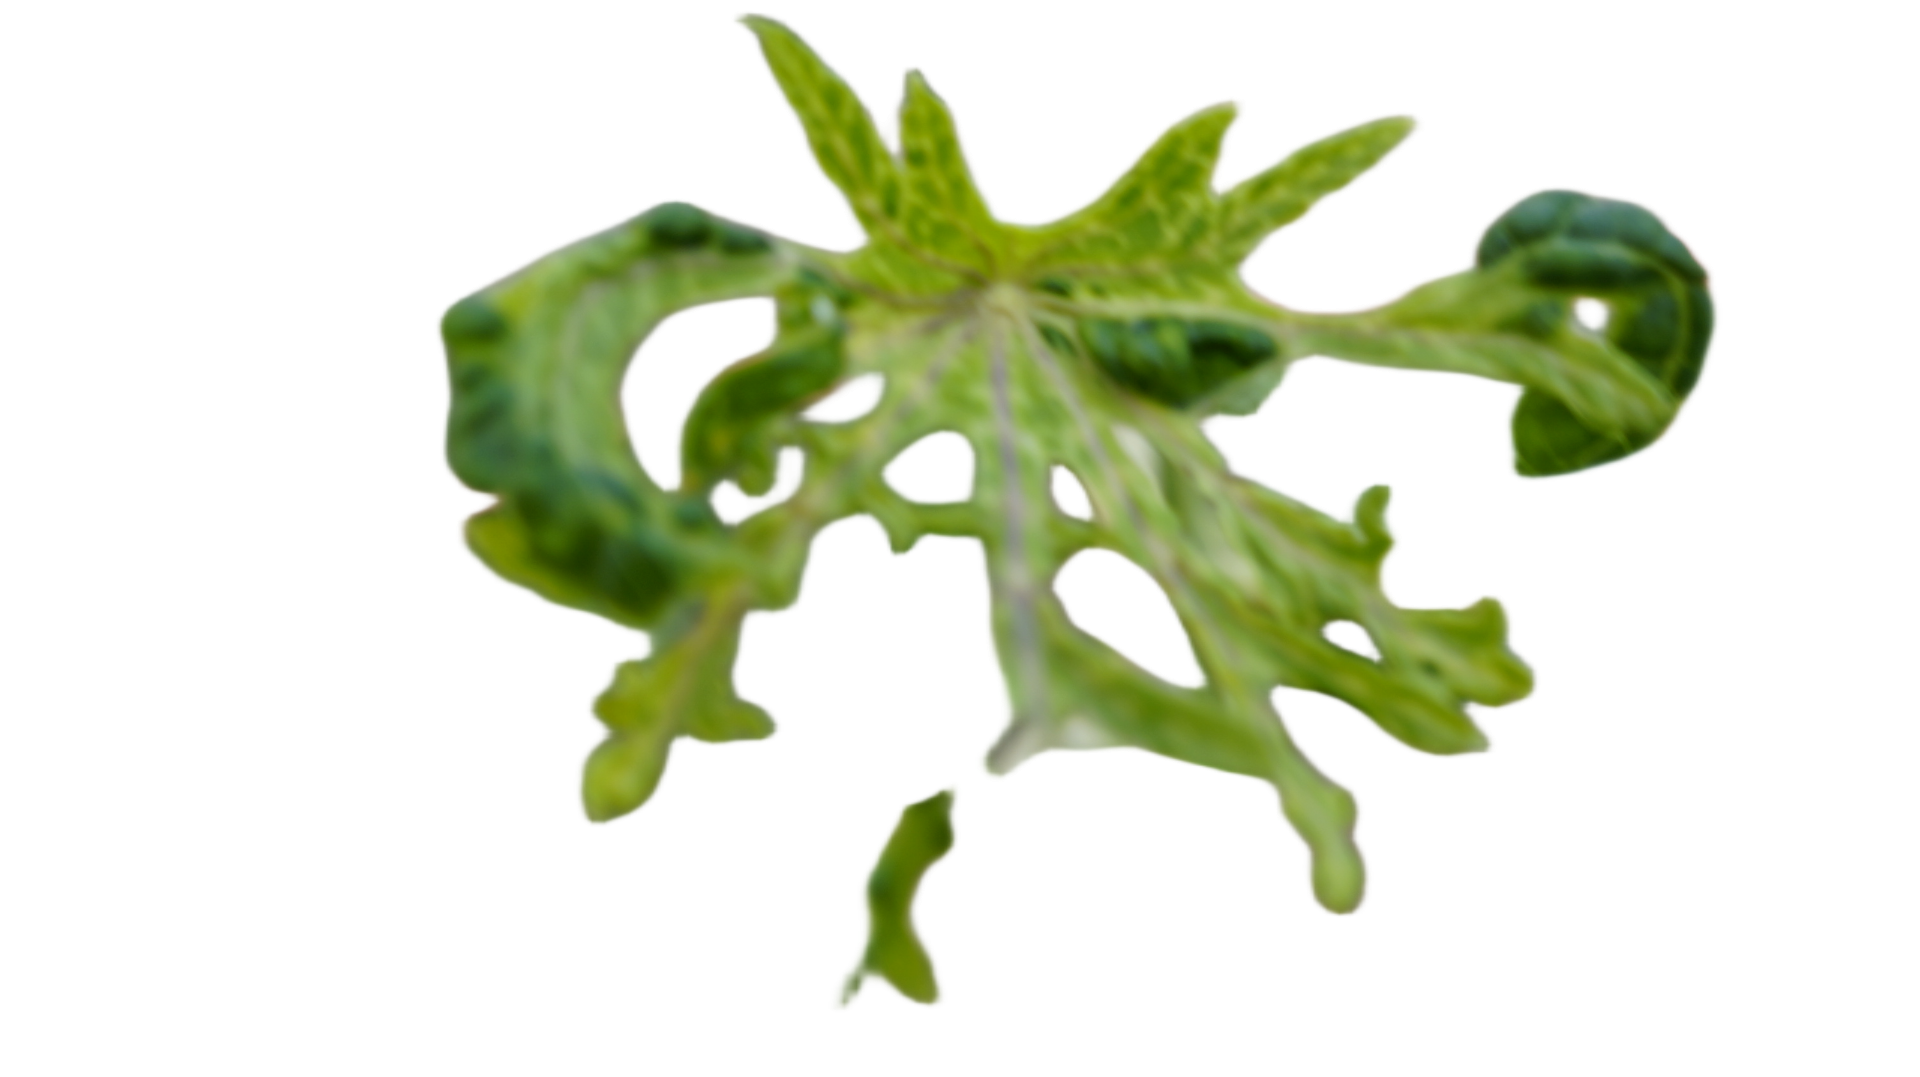
Crop: Papaya
Label: Curled_Yellow_Spot